Md. Hafizur Rahman

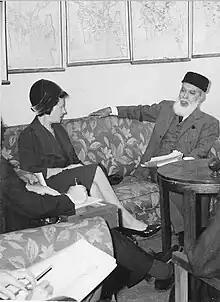
Hafizur Rahman meeting Barbara Castle, January 1965

In June 1960, Hafizur Rahman received the Prime Minister of Northern Nigeria Ahmadu Bello in Karachi to discuss bilateral ties between Northern Nigeria and Pakistan.